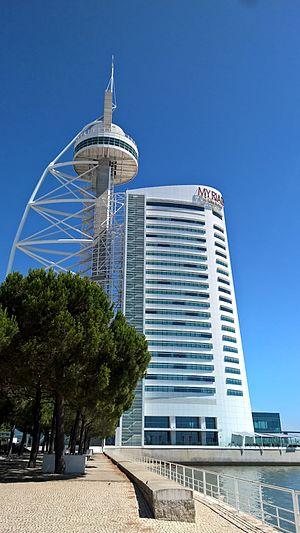
La tour Vasco de Gama est une tour de 145 mètres de haut, située à Lisbonne le long du Tage. Elle est constituée d’une nacelle panoramique soutenue par une structure à treillis. Son nom fait référence à l’explorateur Vasco de Gama qui fut le premier Européen à trouver la voie maritime vers les Indes en 1498.